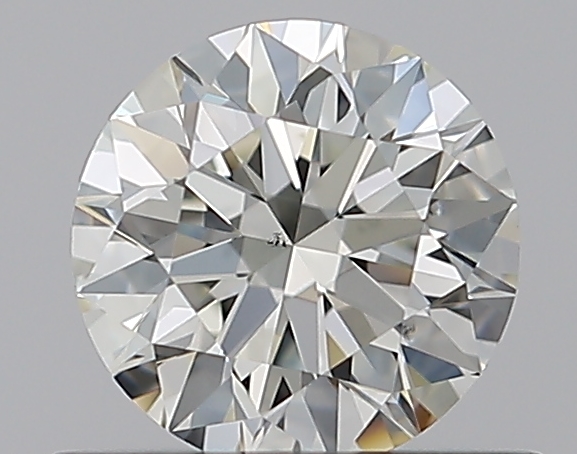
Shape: round
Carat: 0.59
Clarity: VS2
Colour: J
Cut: EX
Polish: EX
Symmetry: EX
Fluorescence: N
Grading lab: GIA
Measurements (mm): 5.34 x 5.37 x 3.33